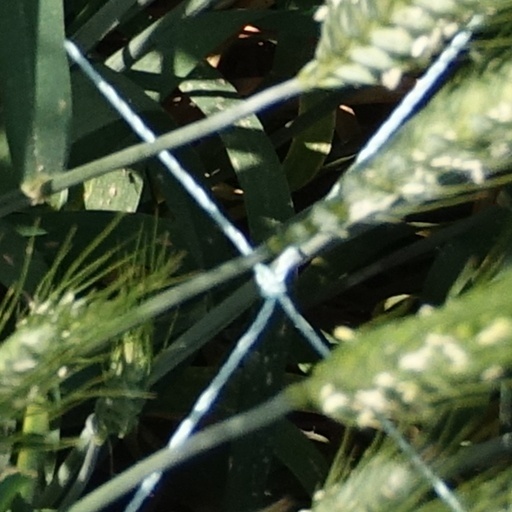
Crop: wheat